Renato Rocha (guitarist)

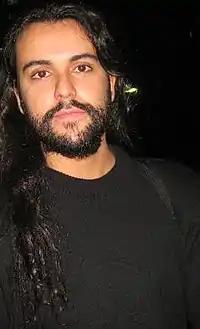

Renato Rocha (born 4 July 1975) is a Brazilian guitarist known for his work with alternative rock band Detonautas Roque Clube.